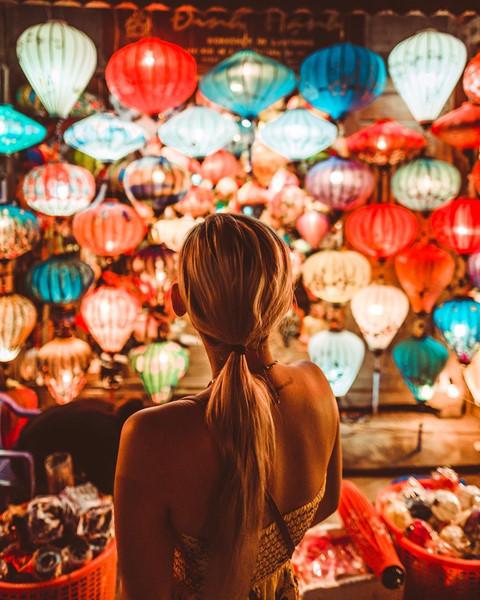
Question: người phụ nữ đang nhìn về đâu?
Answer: nhìn về hướng của những cái lồng đèn